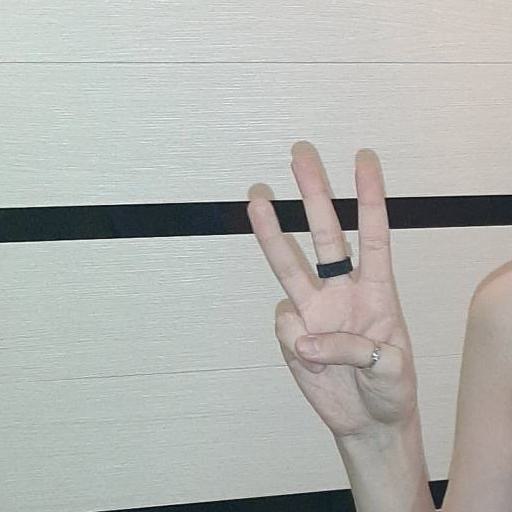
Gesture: three